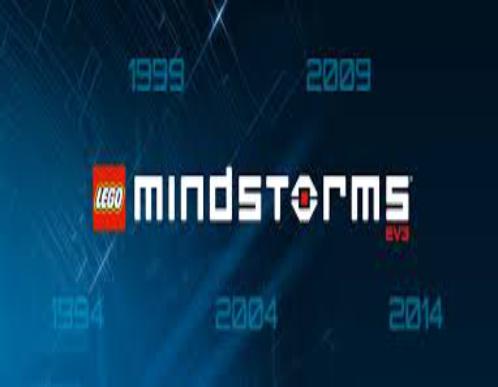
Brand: lego mindstorms
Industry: Leisure